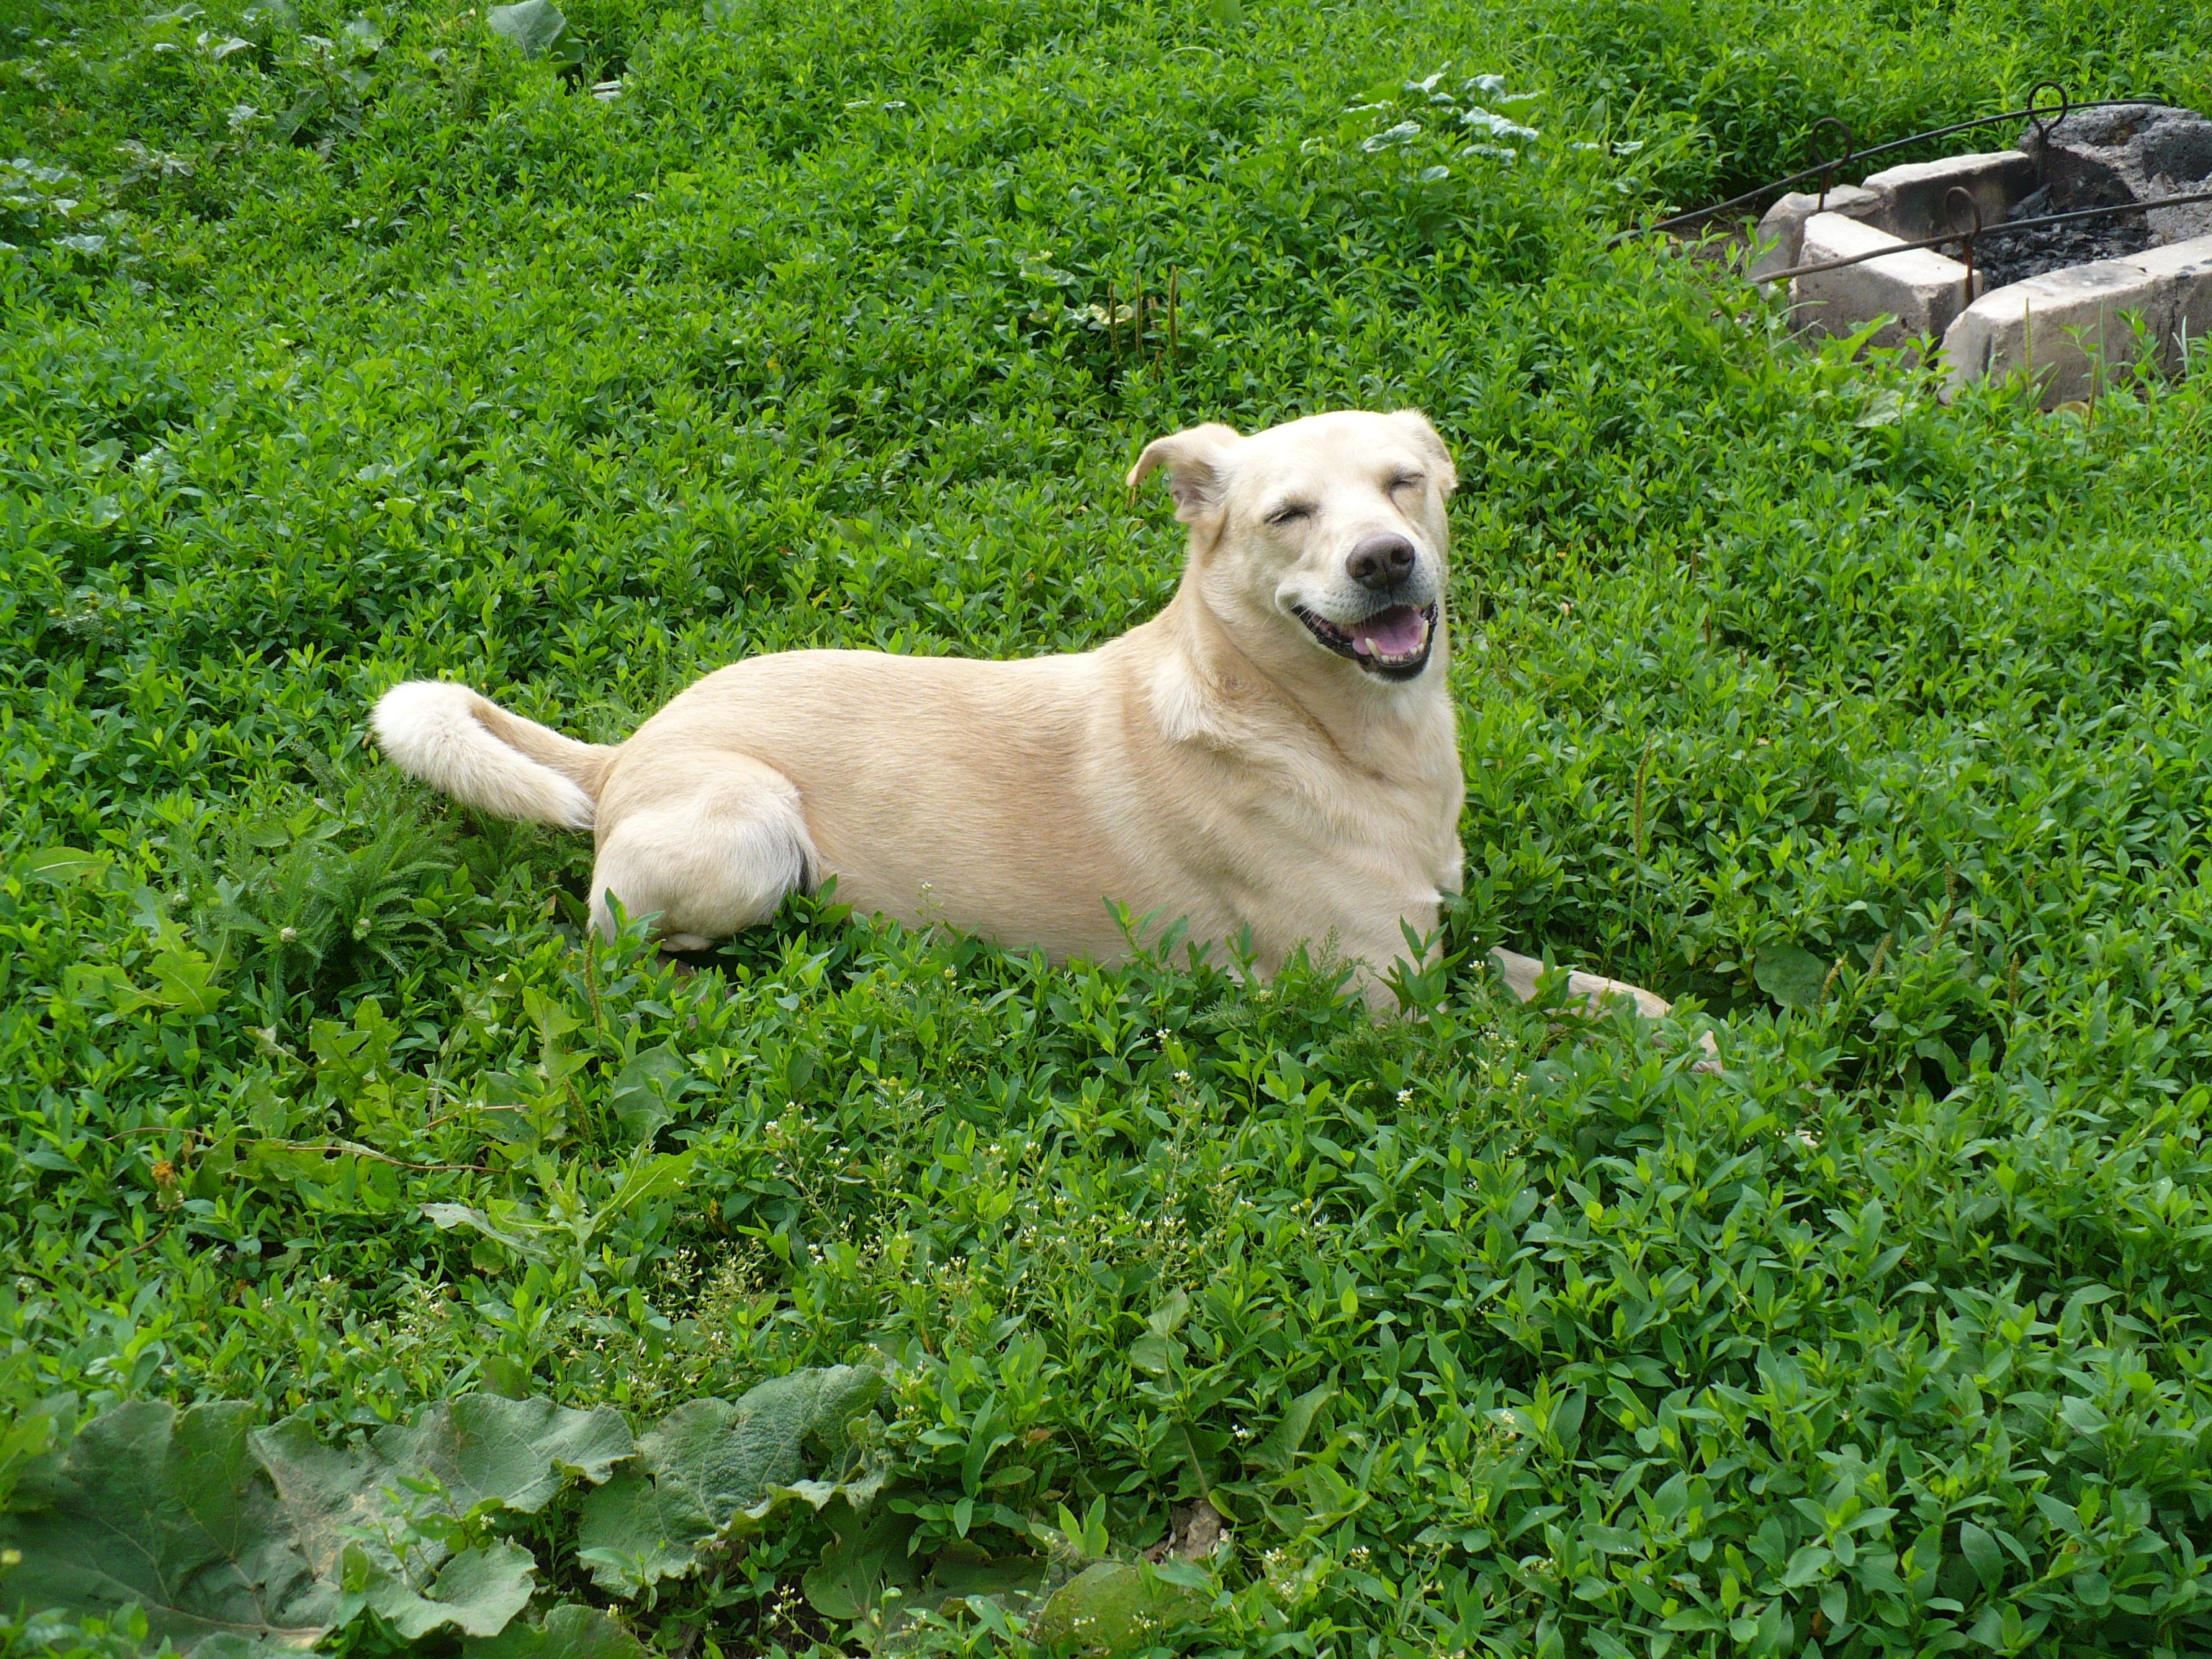
meadow, puppy, dog, summer, mammal, golden retriever, beige, vertebrate, labrador retriever, yard, merry, retriever, glade, mongrel, dog like mammal, yard mongrel